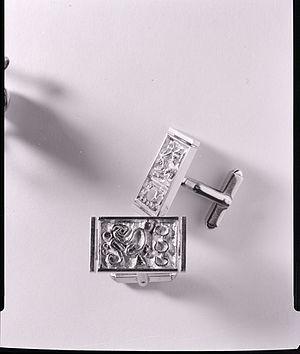
Un bouton de manchette est une attache décorative utilisée pour maintenir la manche d'une chemise quand celle-ci ne comporte pas de boutons mais deux fentes surpiquées sur un poignet mousquetaire.